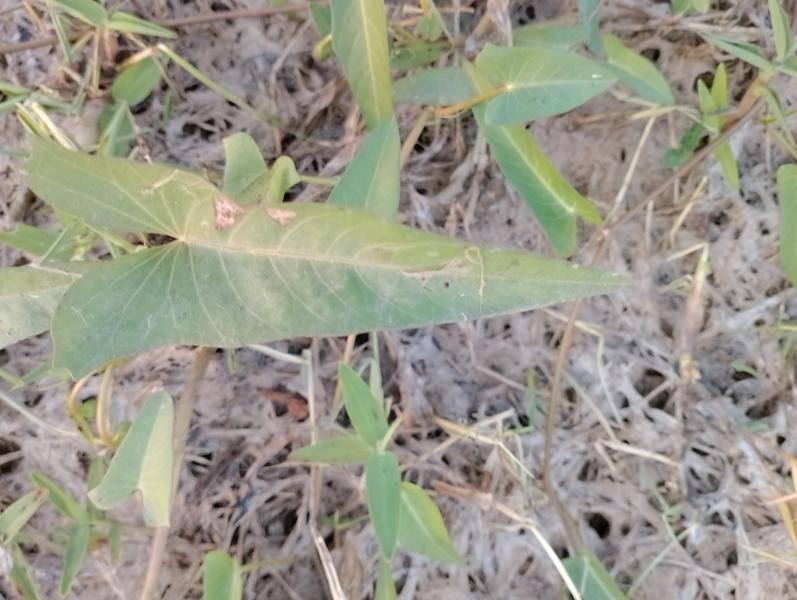
Weed species: Ipomoea aquatic